Athol Trollip

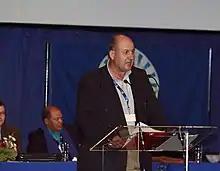
Trollip at the DA's 2010 Federal Congress

Trollip joined the liberal Progressive Federal Party in 1980. His political career began in earnest when he became a municipal councillor for the PFP's successor, the Democratic Party, in 1995. He was elected as provincial chairperson in 1998 and then as the renamed DA's leader in the Eastern Cape in 2002, a position he held for 15 years. Trollip served as a Member of the Eastern Cape Provincial Legislature between 1999 and 2009.